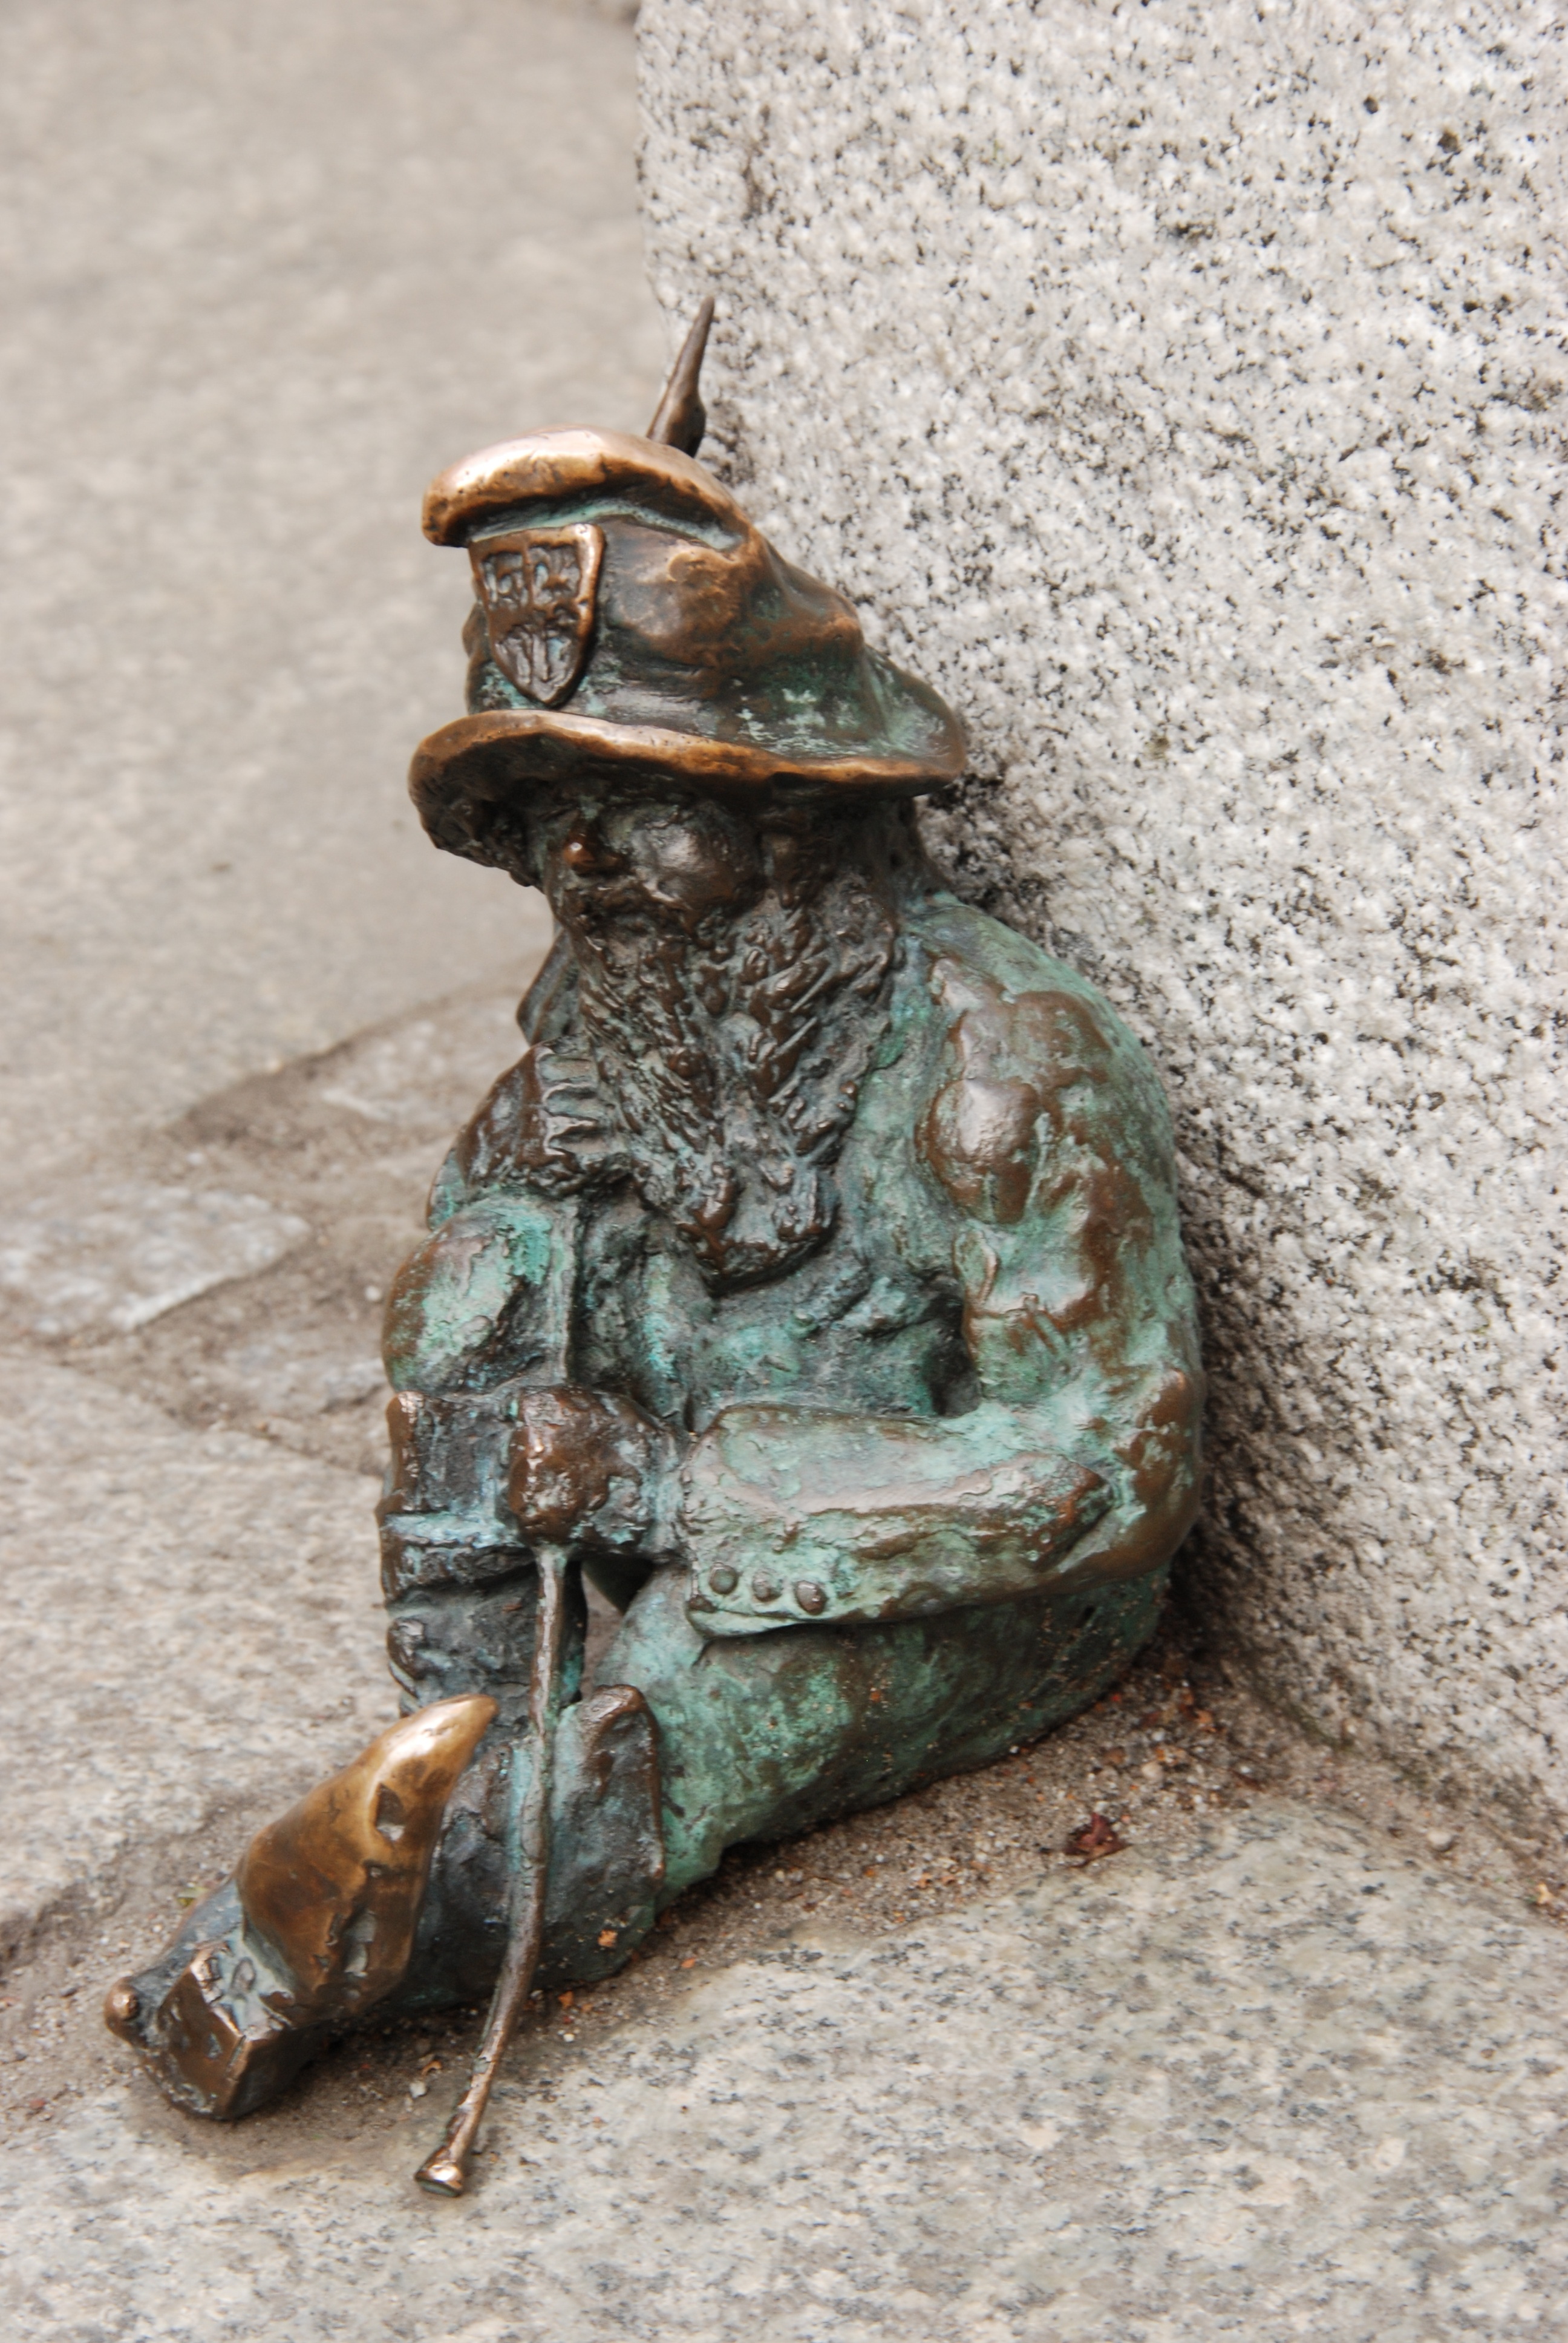
wood, monument, statue, metal, sculpture, art, temple, brass, poland, bronze, image, carving, gnome, work of art, wroc aw, ancient history